Early modern Britain

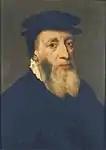
In 1559 John Knox returned from ministering in Geneva to lead the Calvinist reformation in Scotland.

During the 16th century, Scotland underwent a Protestant Reformation. In the earlier part of the century, the teachings of first Martin Luther and then John Calvin began to influence Scotland. The execution of a number of Protestant preachers, most notably the Lutheran influenced Patrick Hamilton in 1528 and later the proto-Calvinist George Wishart in 1546 who was burnt at the stake in St. Andrews by Cardinal Beaton for heresy, did nothing to stem the growth of these ideas. Beaton was assassinated shortly after the execution of George Wishart.